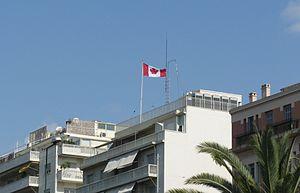
Voici les représentations diplomatiques du Canada à l'étranger: